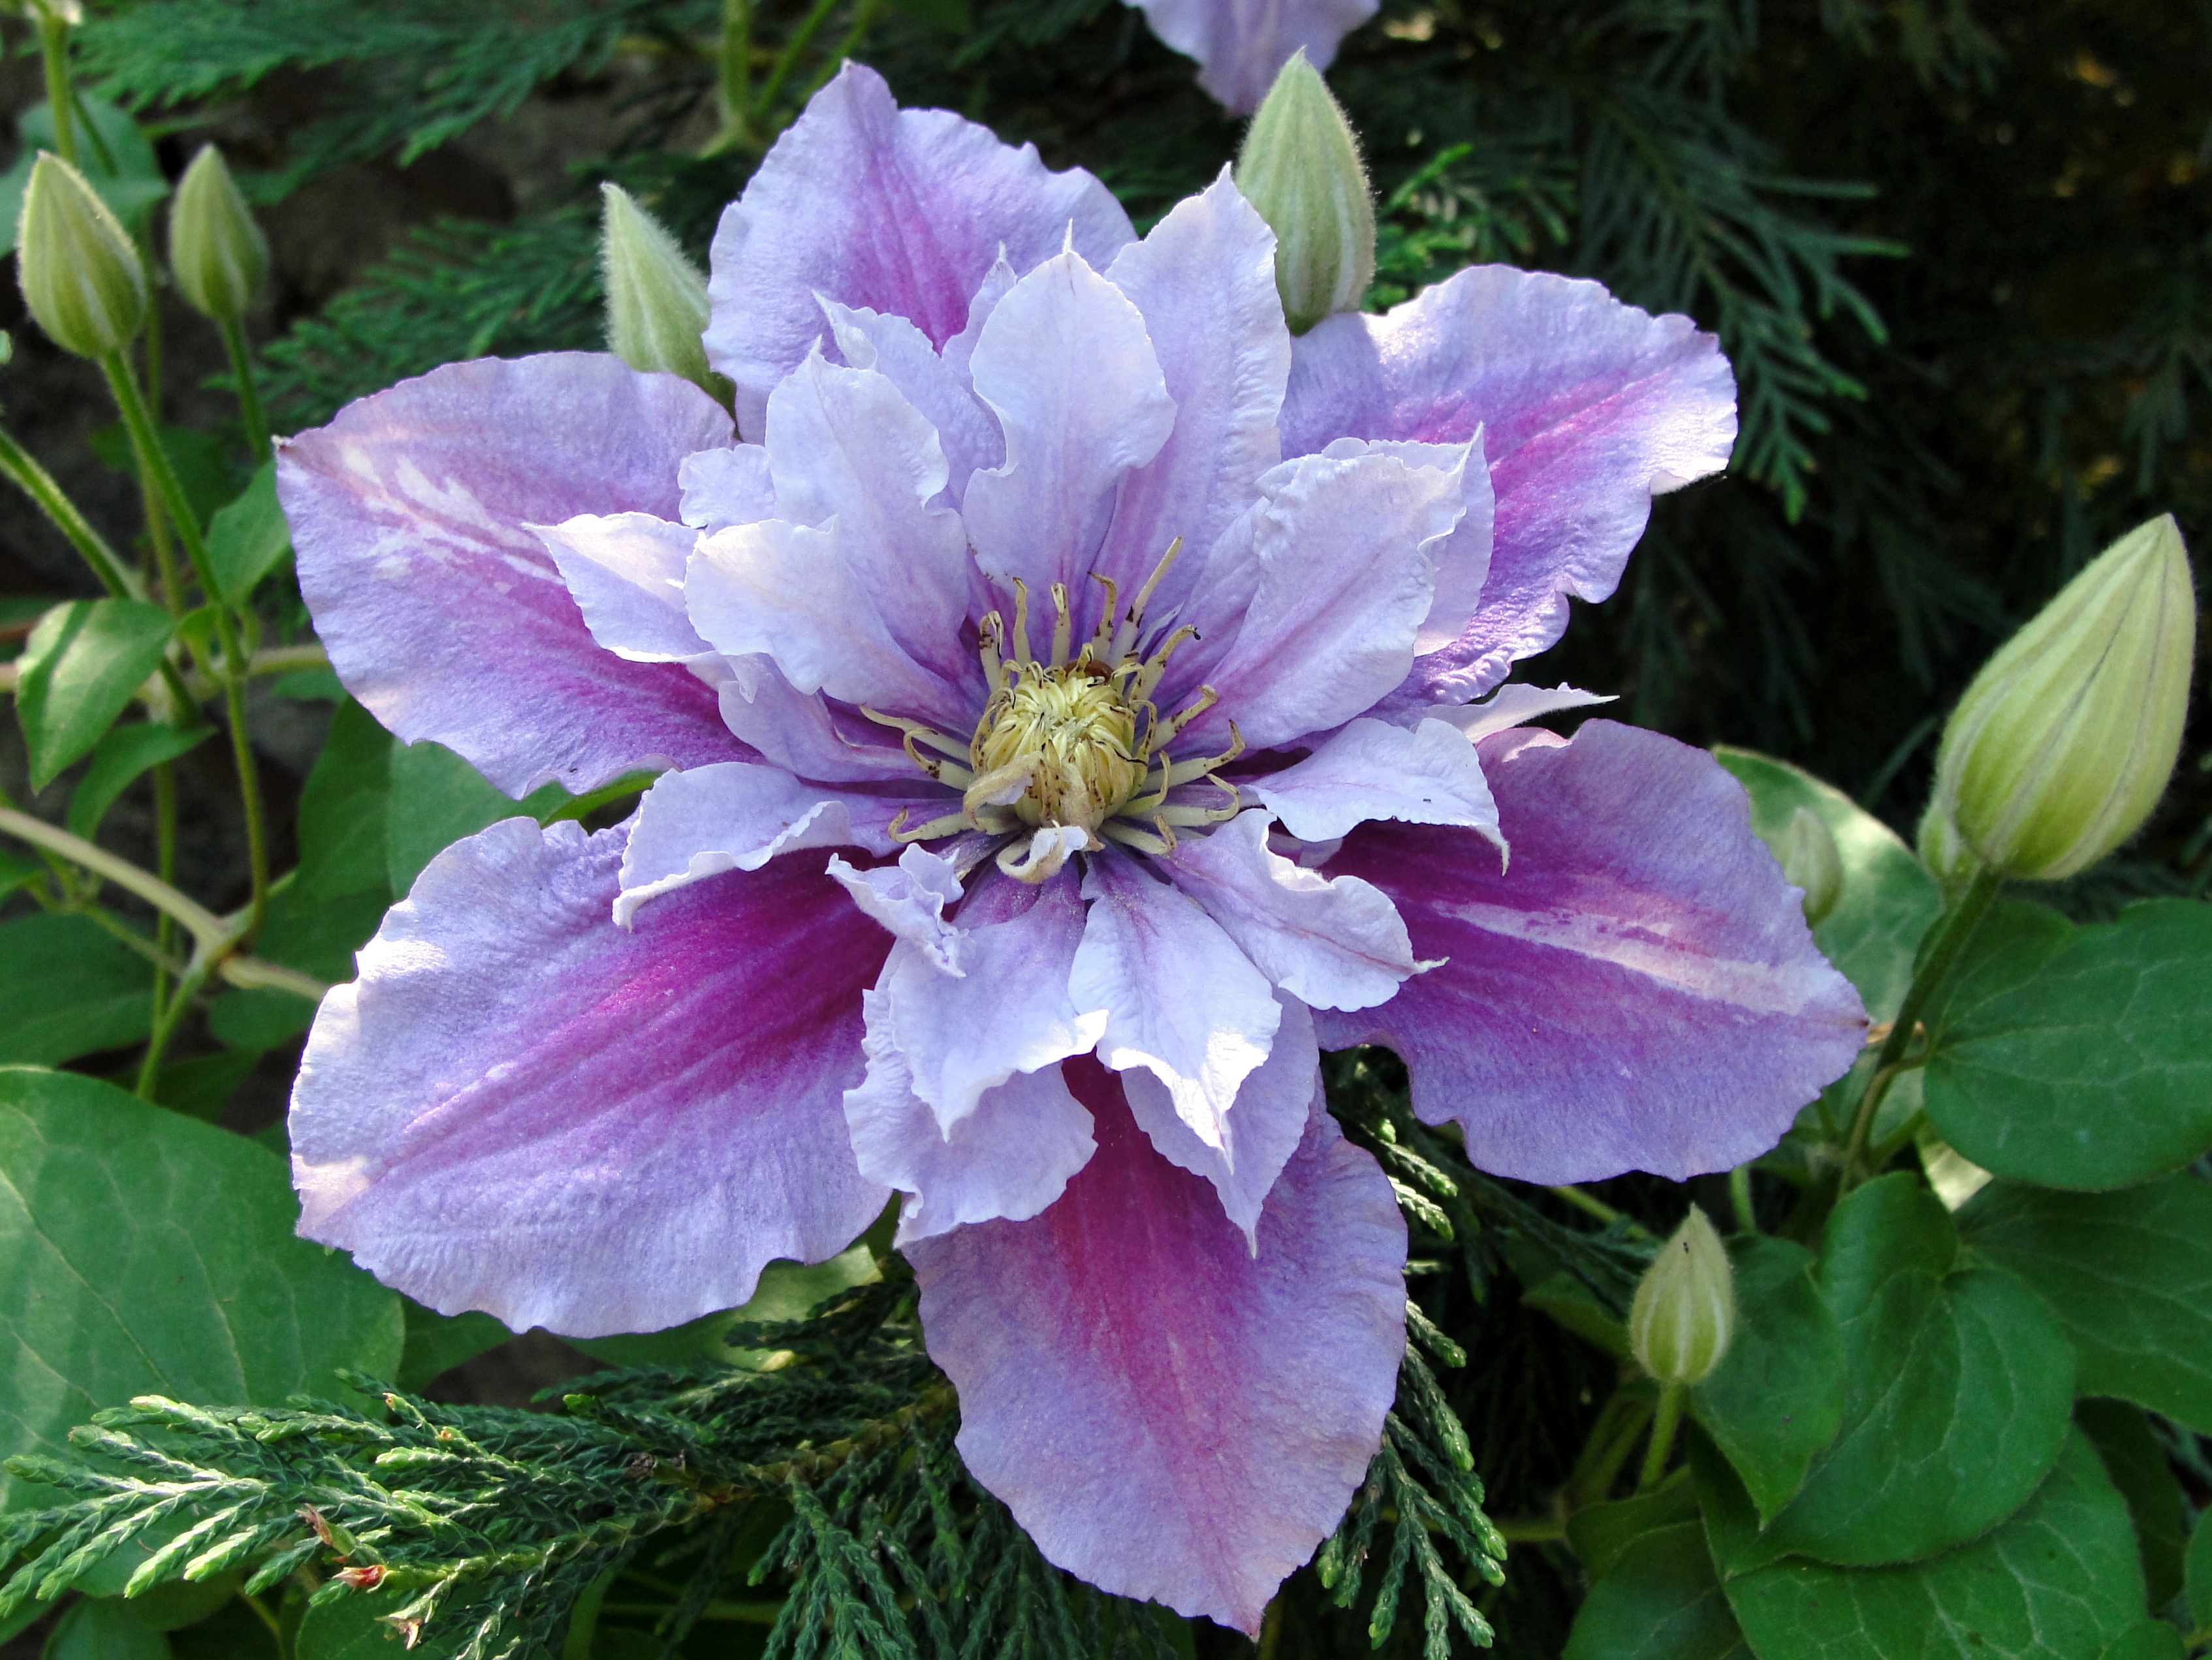
flower, plant, flowering plant, clematis, annual plant